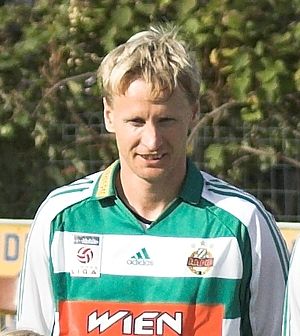
Radek Bejbl
Radek Bejbl er en tjekkisk tidligere fodboldspiller.